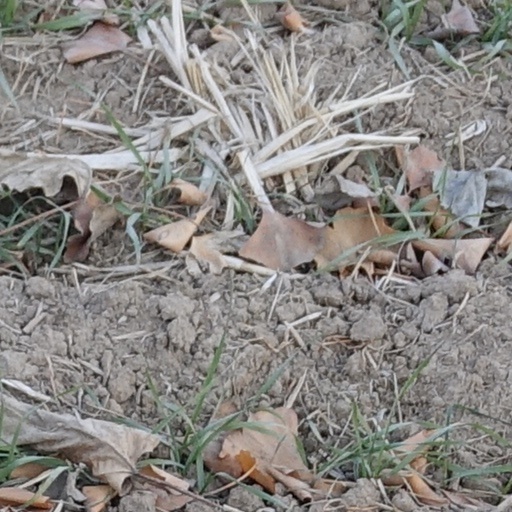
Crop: wheat